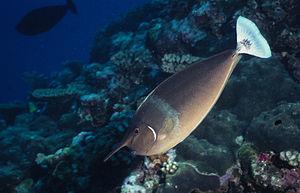
L’Union des Comores est un État africain souverain sur les trois quarts ouest de l'archipel des Comores, situé dans le nord du canal du Mozambique, au nord-nord-est de Madagascar, et qui exerce une revendication territoriale sur le quart restant. Cependant, l'administration effective de ce dernier lui échappe au profit de la République française, qui considère Grande-Terre, Petite-Terre et les îlots environnants comme étant le département d'outre-mer de Mayotte. À ce titre, on distingue généralement la géographie de l'Union des Comores de la géographie de Mayotte.